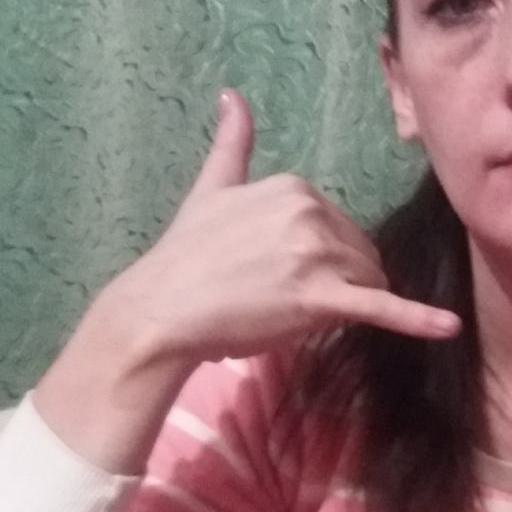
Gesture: call